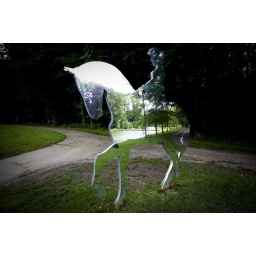
Such a simple piece of glass art. Couldn't cross it by bike without capturing it.